Frans Pourbus the Elder

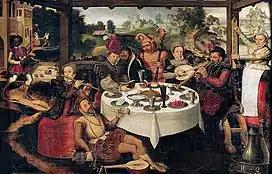
"Prodigal son among courtesans"

Pourbus also painted family portraits, of which at least two have been preserved. One represents the "Hoefnagel family" (c. 1580, Royal Museums of Fine Arts of Belgium). It shows the principal members of the prominent Antwerp family Hoefnagel, which included the prominent painter Joris Hoefnagel, around a table. The work is believed to represent the wedding of Balthasar Hoefnagel and Anna van Lieffelt. The family portrait was commissioned by Balthasar Hoefnagel (before 1554–1608), which explains the initials 'BH' near the spinet on the table. It is plausible that the family portrait is related to a marriage of Balthasar and Anna van Lieffelt, who can be recognized on the left of the panel as the bride and groom. For this occasion Balthasar also commissioned from Pourbus two additional portraits of himself and his wife, which were still unpaid to Pourbus at the time of his death, according to a record of his estate. The family portrait of the Hoefnagel family depicts twenty people in a genre-like composition arranged around a table. As far as the family composition can be determined at the time the painting was made, it can be deduced that Balthasar had three brothers: Joris, Melchior and Daniël and four sisters: Elizabeth, Margareta, Suzanna and Catharina. Suzanna is the girl with the parrot and the boy on her lap. Pourbus included on the left side a portrait of himself holding a lute in his hand. The elegant clothing of the family members expresses their important social status. The scene was painted in a soft style, which shows the influence of Frans Floris.